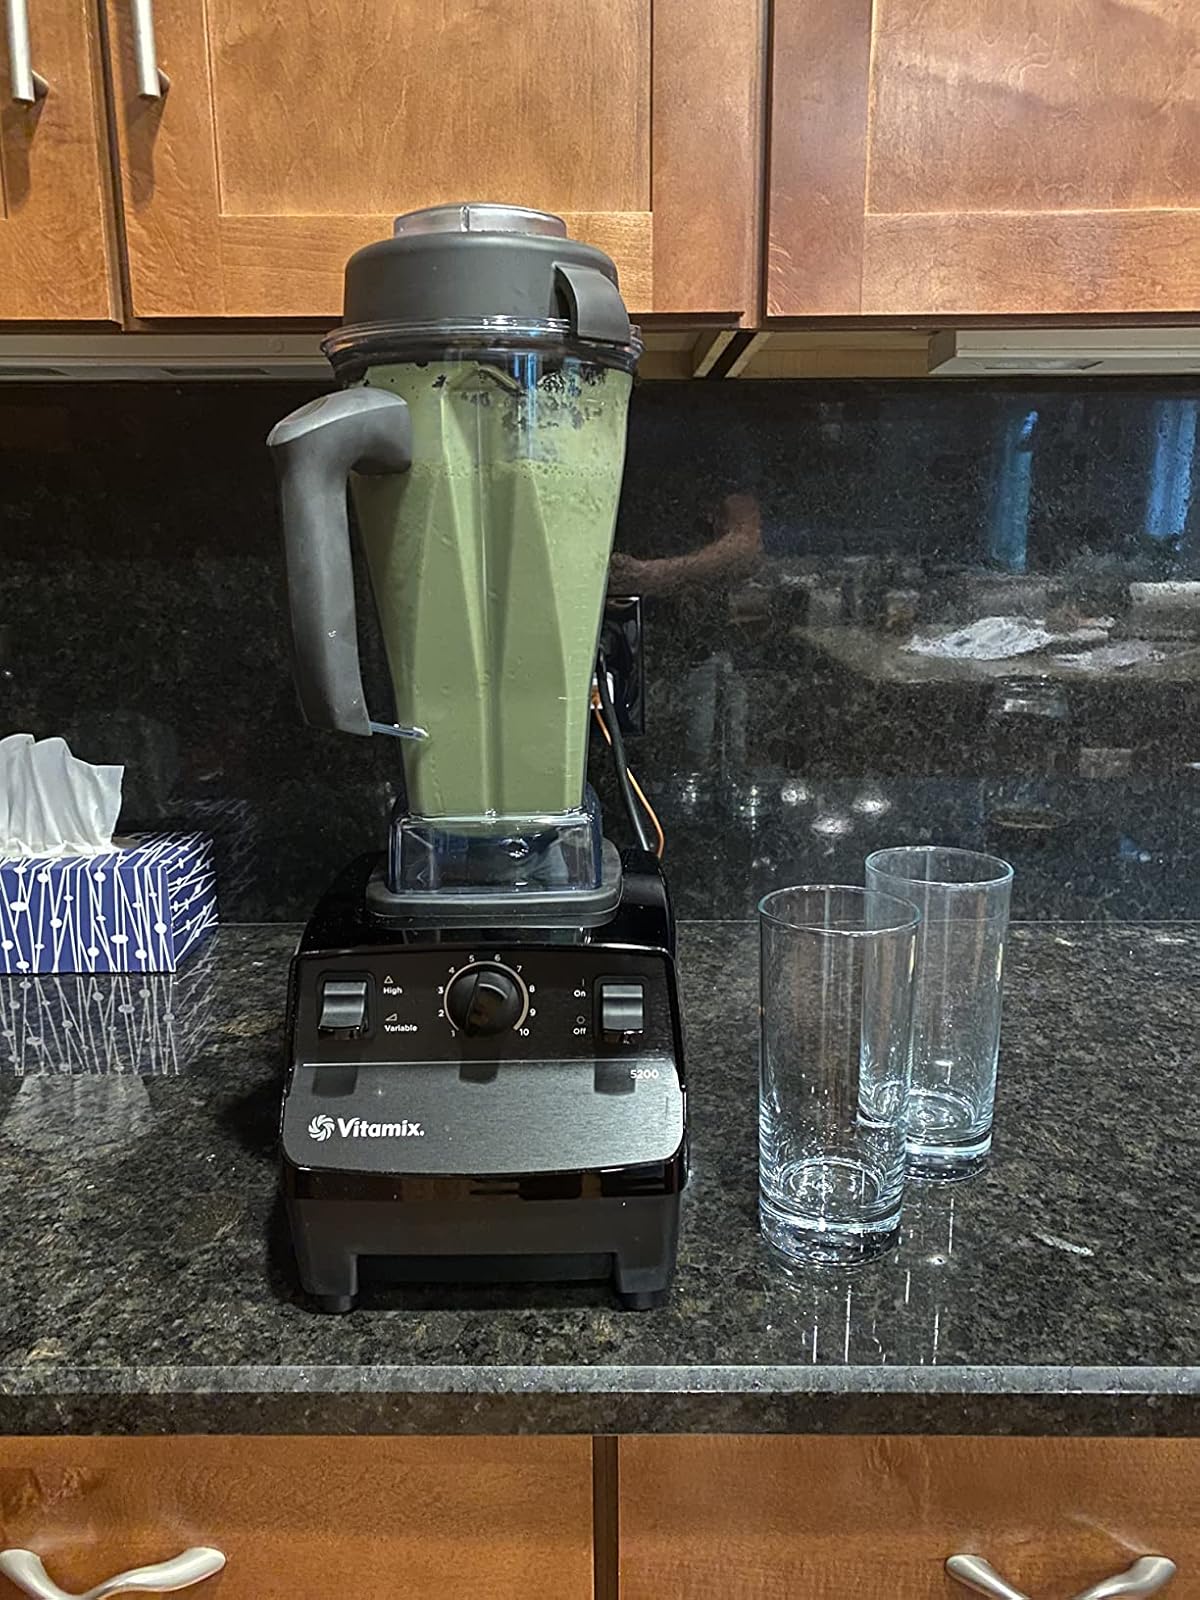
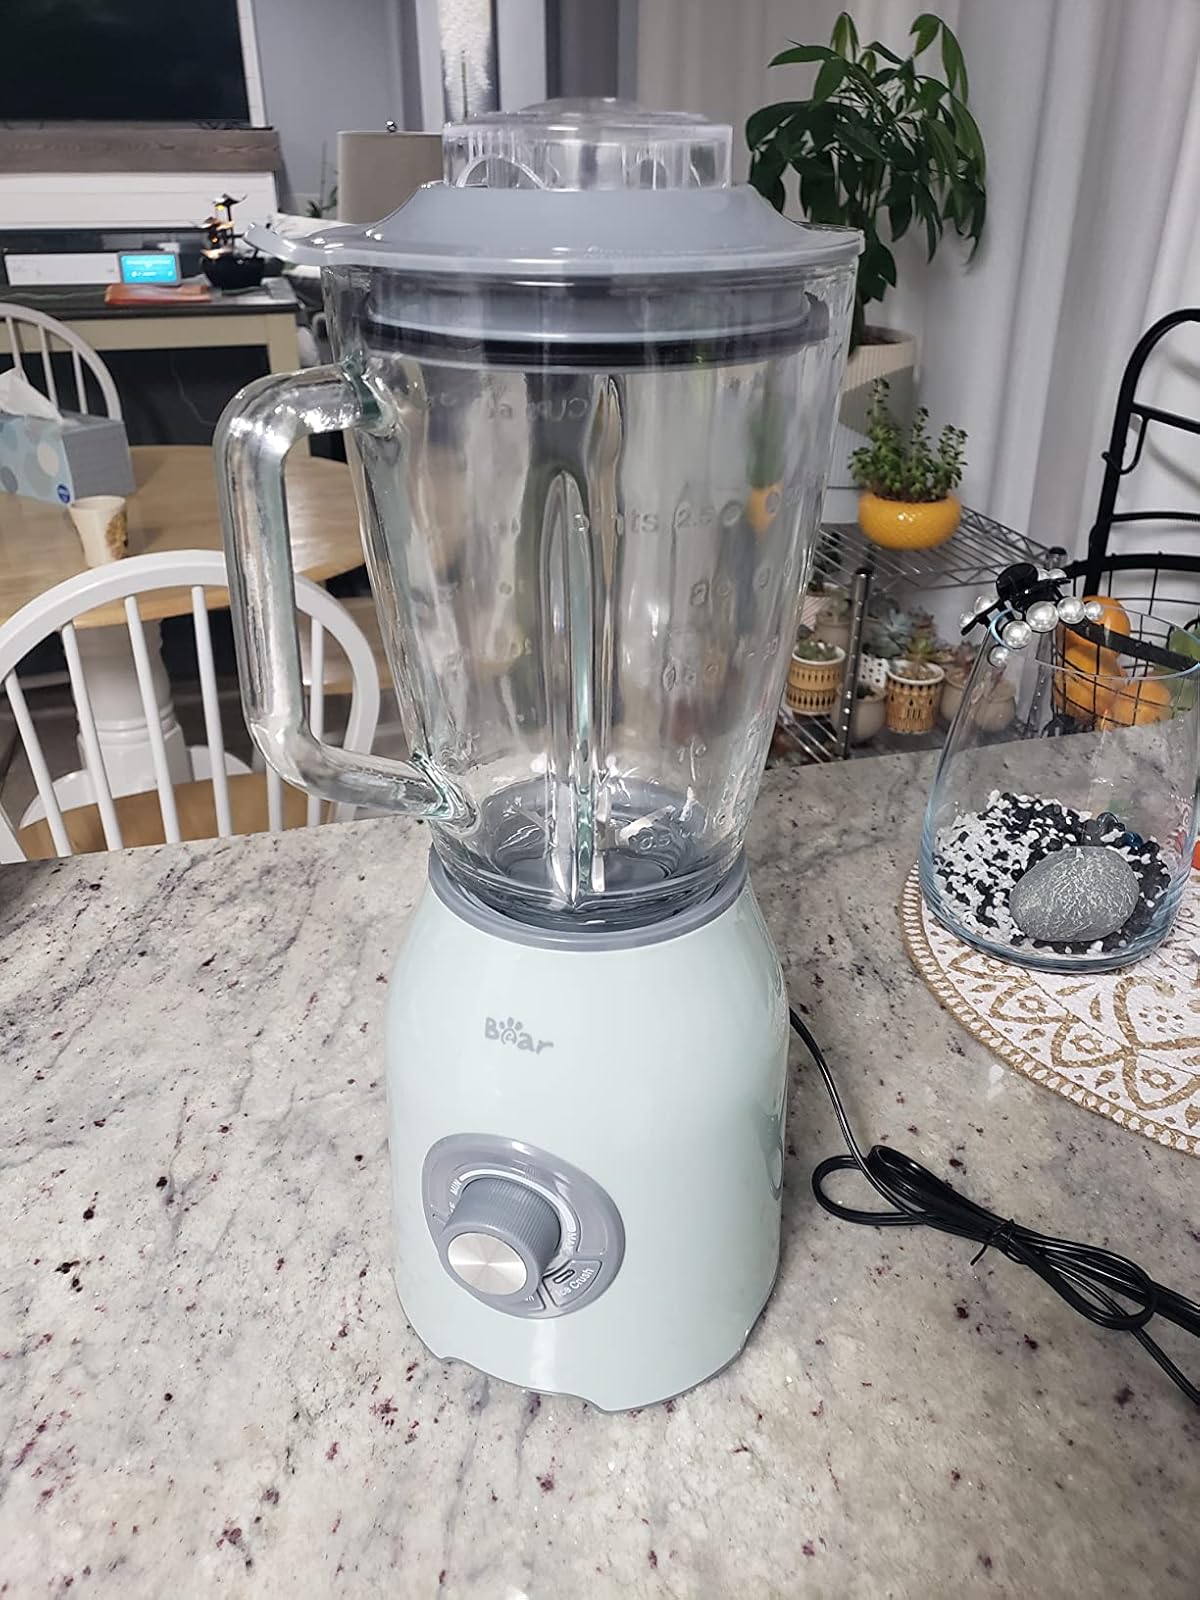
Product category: items_blender
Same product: no